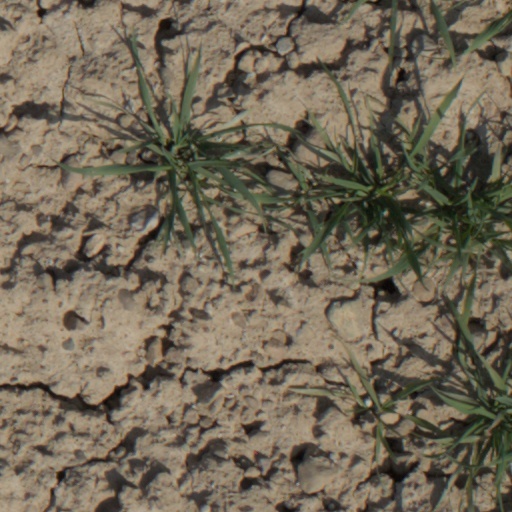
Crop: wheat